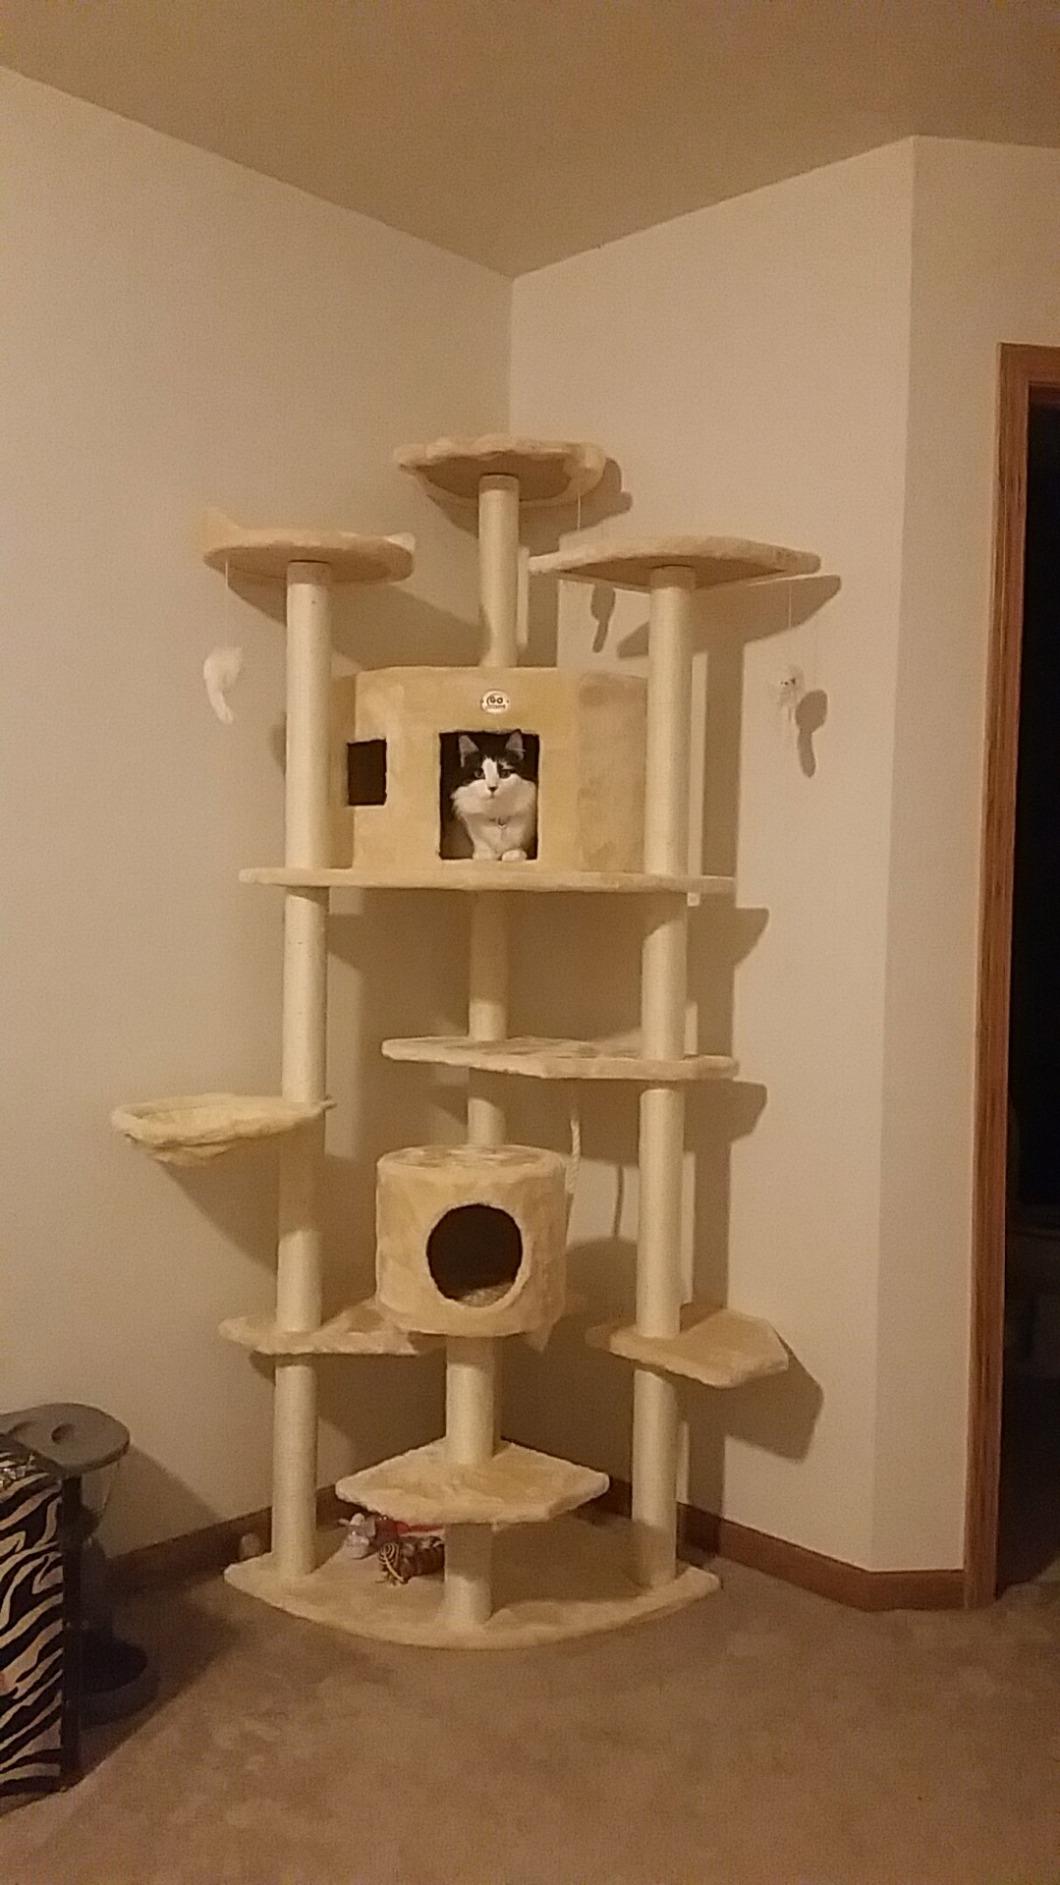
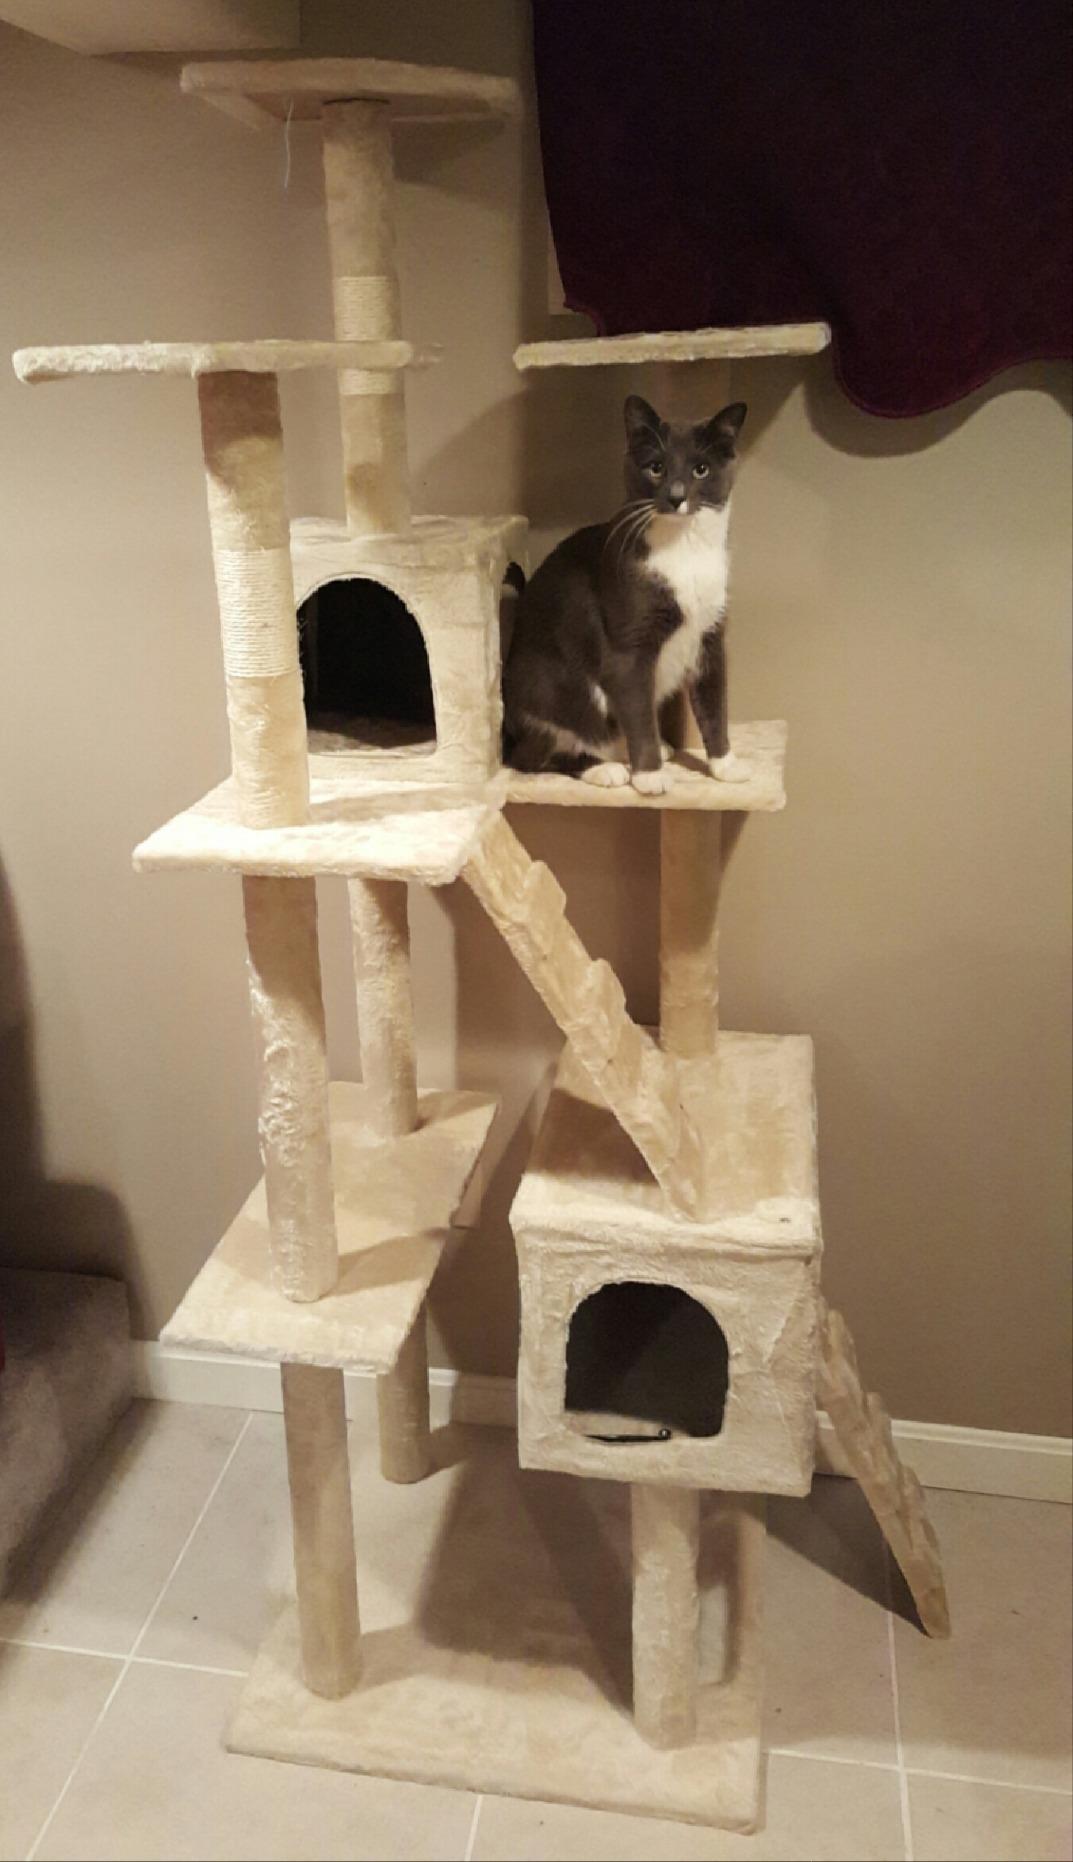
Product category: items_cat tree
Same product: no